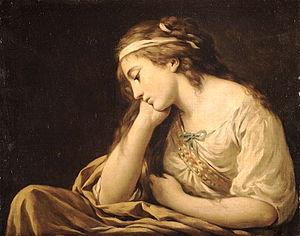
La Mélancolie
L’oraison silencieuse est une forme de prière silencieuse. Cette manière de prier existe dans le christianisme depuis les origines, même si elle a été particulièrement mise en valeur par les différents ordres monastiques, et théorisée plus récemment par l'Ordre du Carmel, où elle est pratiquée deux heures par jour. Cette prière est présentée comme un temps consacré à s’éveiller à la présence de Dieu dans le cœur du pratiquant, à un dialogue amoureux avec le Christ, avec Dieu, pour atteindre la contemplation divine, et se laisser transformer par Dieu.